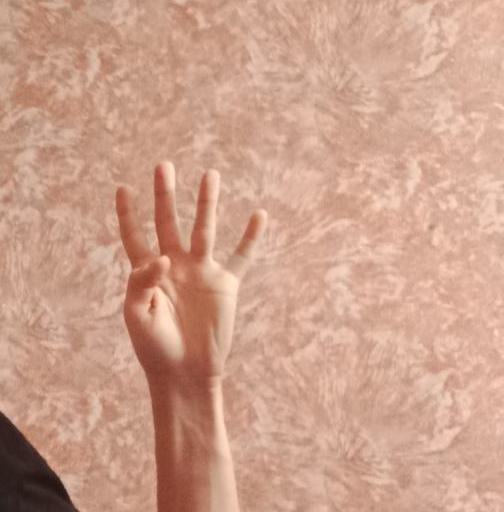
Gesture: four